Smaky

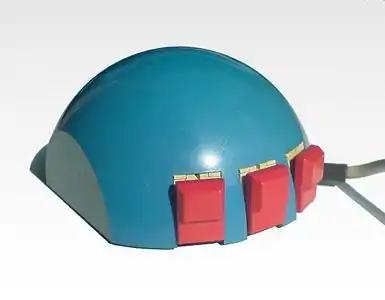
A Smaky mouse, as invented by Jean-Daniel Nicoud and André Guignard

Development work on the Smaky hardware ended with the Smaky 400 in 1997. The Smaky 400 was a PCI board hosting a Motorola 68040 processor, designed to work together with a terminal emulation software running under Windows NT. It helped Smaky users switch from their desktop Smaky to an Intel PC, while preserving access to applications and documents.